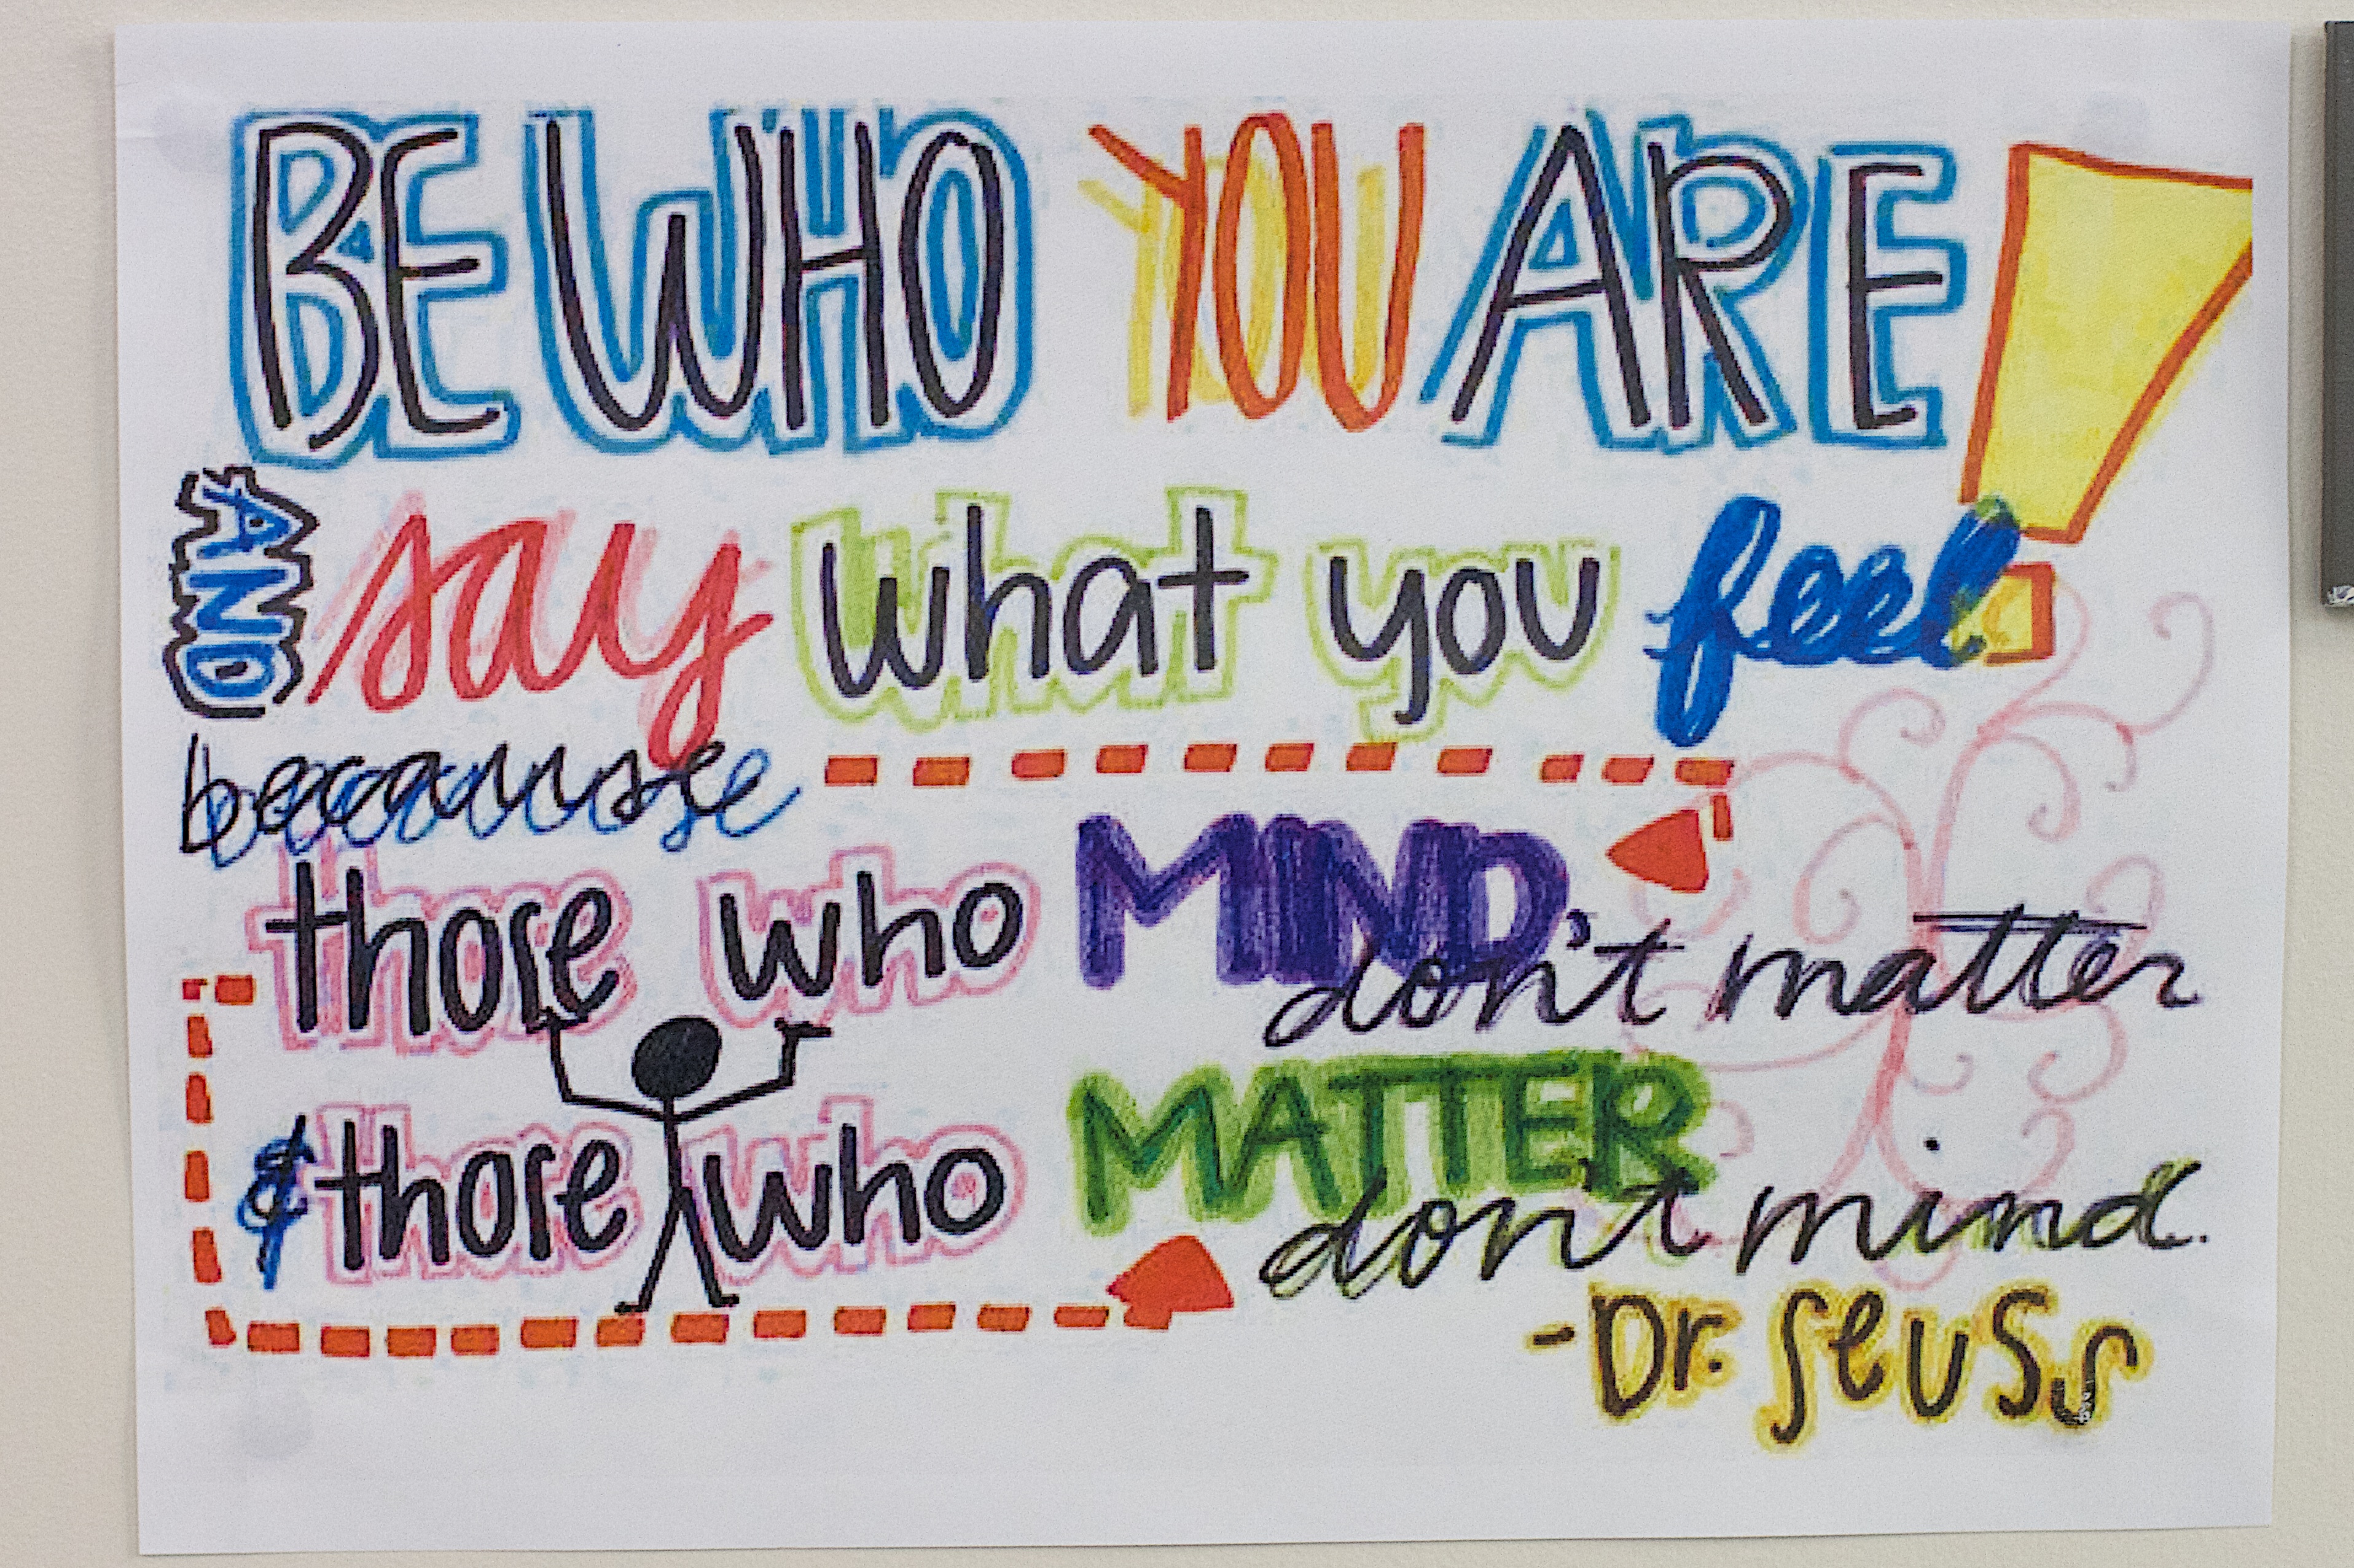
advertising, banner, font